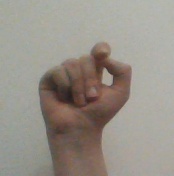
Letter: fa